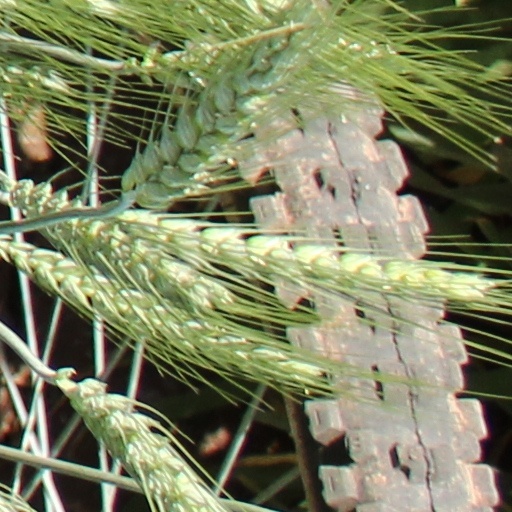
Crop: wheat